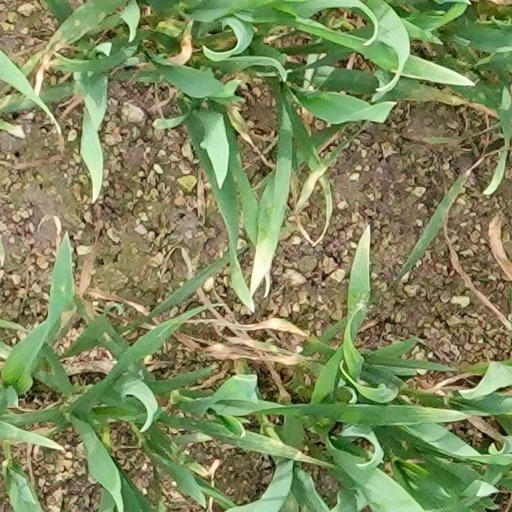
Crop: wheat